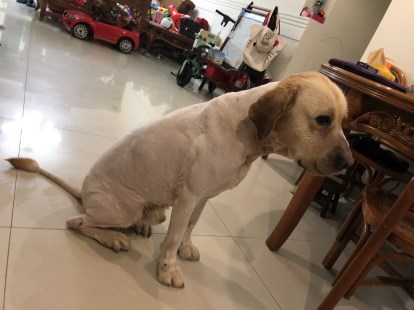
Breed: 3580-n000122-Labrador_retriever